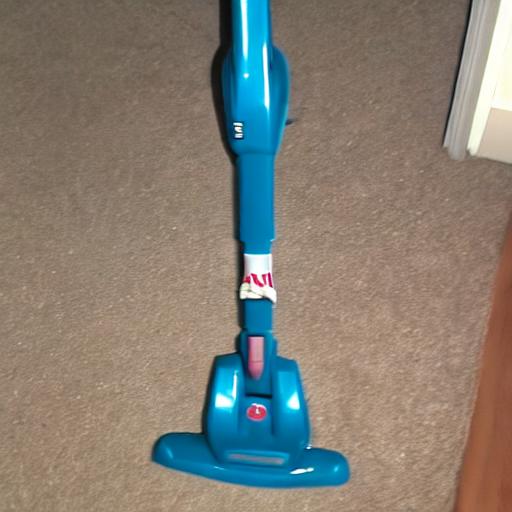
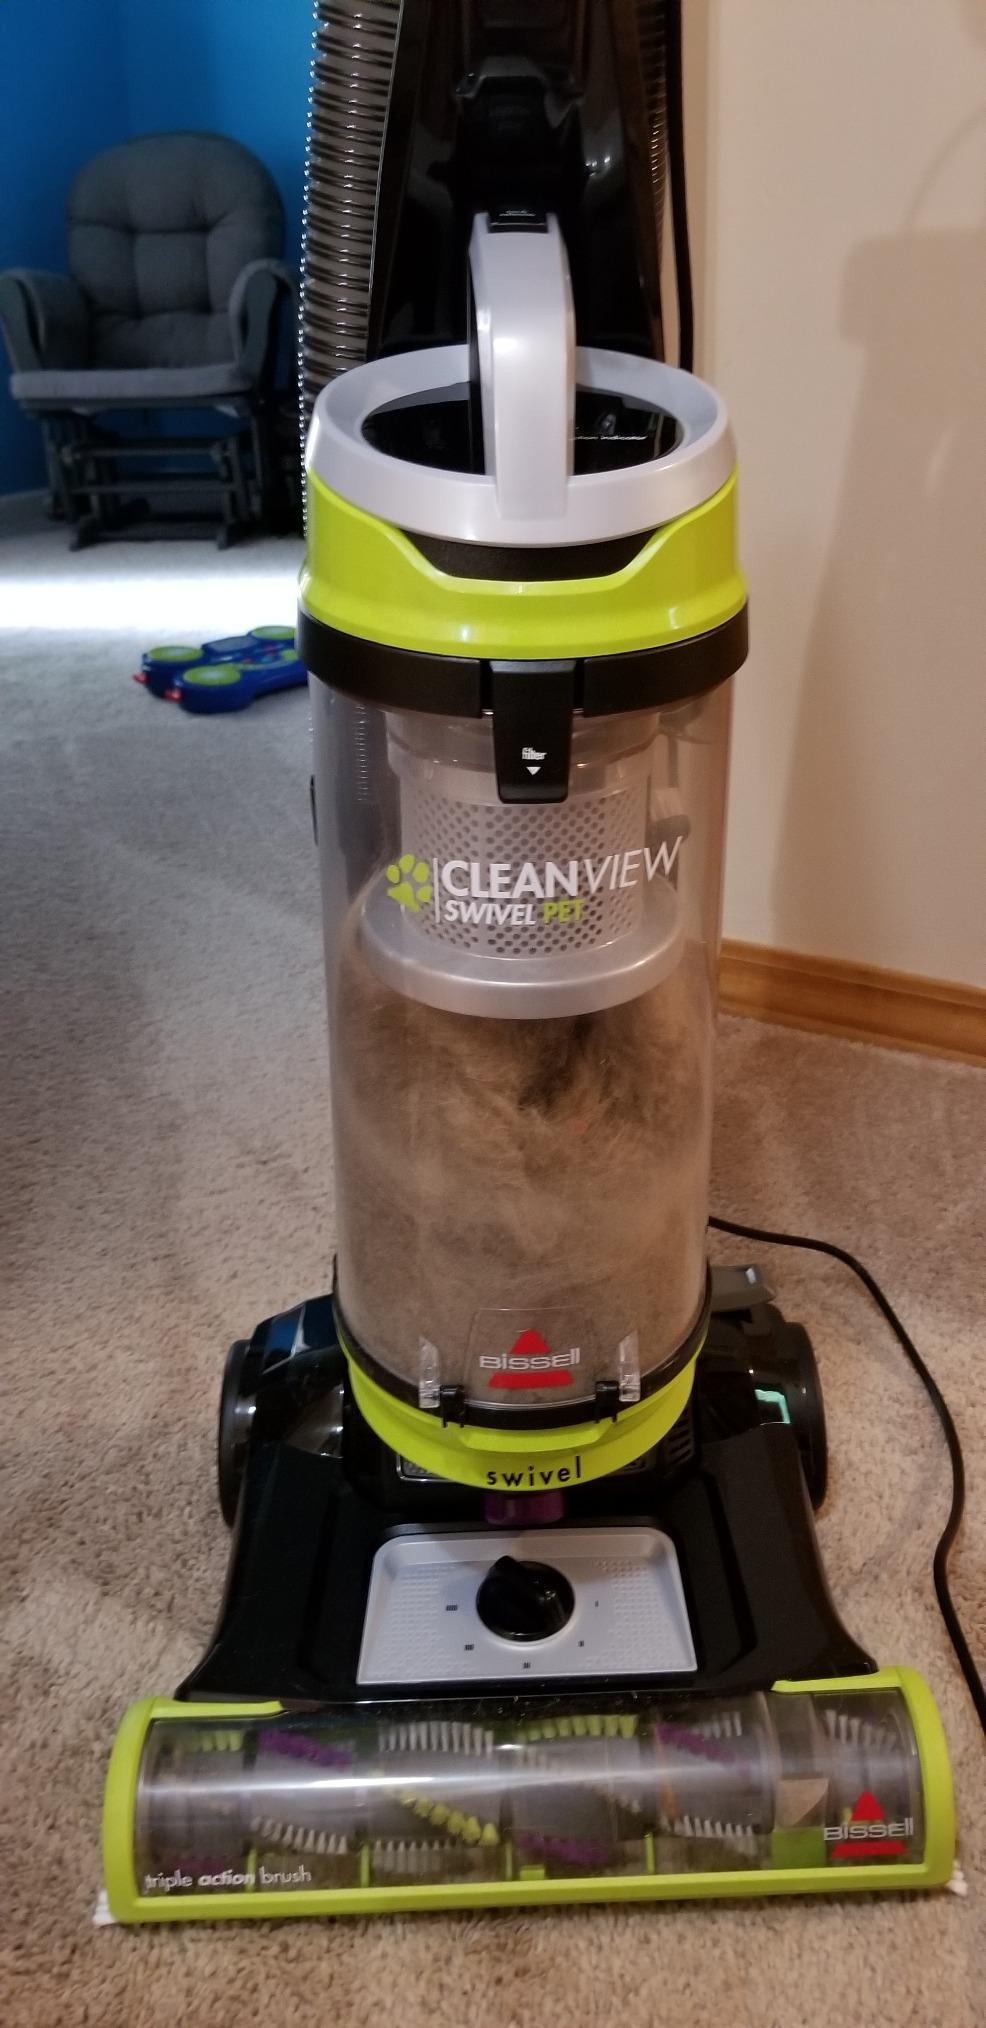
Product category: items_vacuum
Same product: no